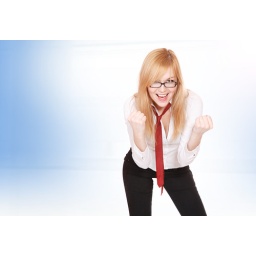
Portrait of female rock singer with microphone in hand